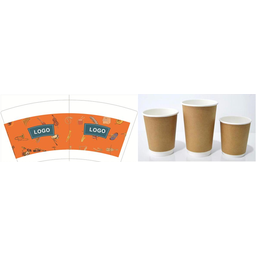
Label: paper